Elżbieta Kowalska

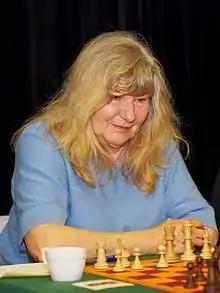
Kowalska in 2013

Elżbieta Kowalska (born 1 June 1944), née Kłaput, later Lipska, is a Polish chess player who won the Polish Women's Chess Championship in 1967.